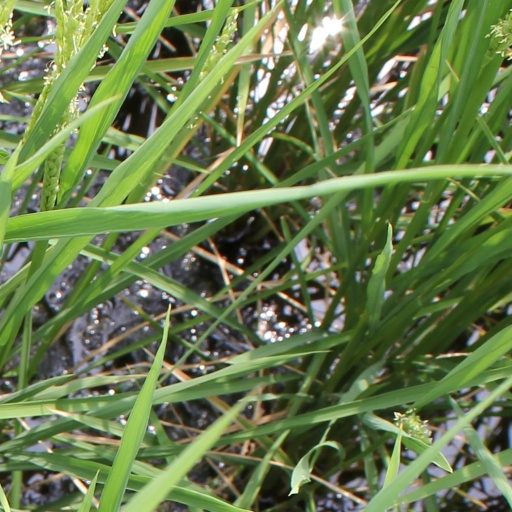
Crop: rice